CASA (aircraft manufacturer)

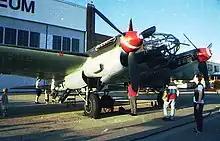
CASA 2.111 a licensed production version of the He 111-H Bomber, re-engined in Spain with imported Rolls-Royce Merlins at the end of World War II. CASA built 236 of these aircraft between 1940 and 1956

During the Spanish Civil War, the CASA Getafe factory was located in the Republican zone. It was moved to Alicante, and another opened in Sabadell. At the end of the war, production returned to Getafe. CASA manufactured the Russian Polikarpov I-15 biplane fighter, producing 287 aircraft before the end of the civil war.